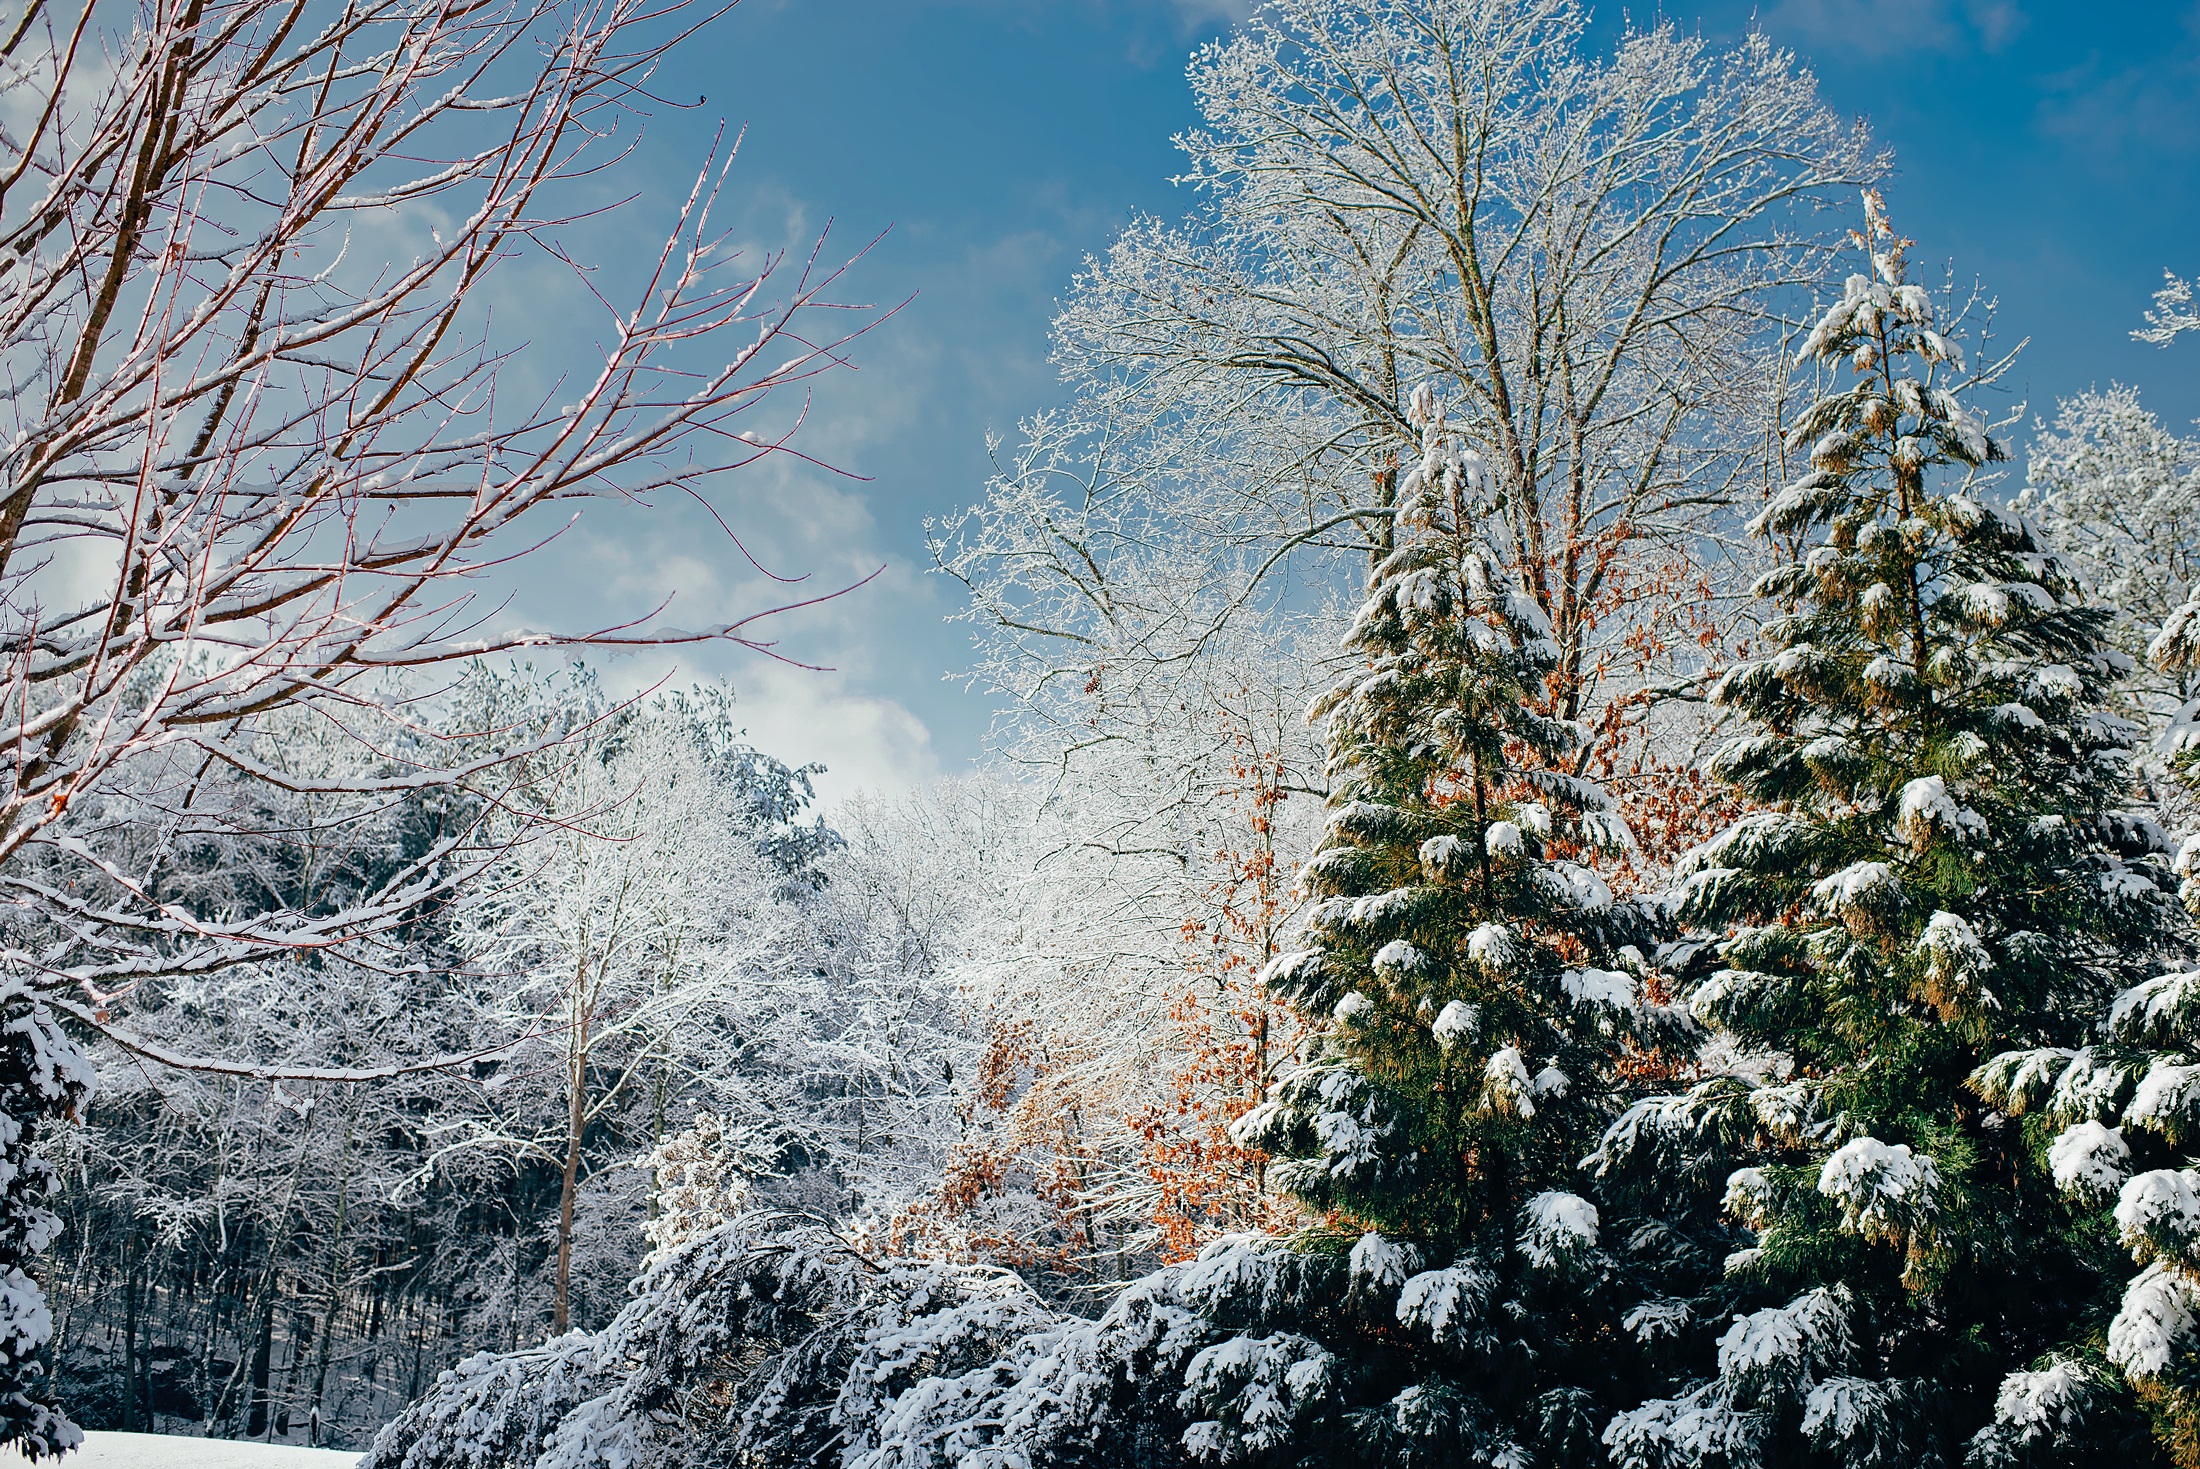
landscape, tree, nature, forest, branch, snow, winter, plant, countryside, flower, frost, country, ice, rural, scenic, weather, fir, season, trees, outdoors, woods, hdr, spruce, beautiful, hoarfrost, freezing, woody plant